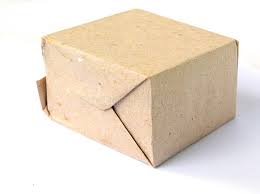
Waste category: cardboard